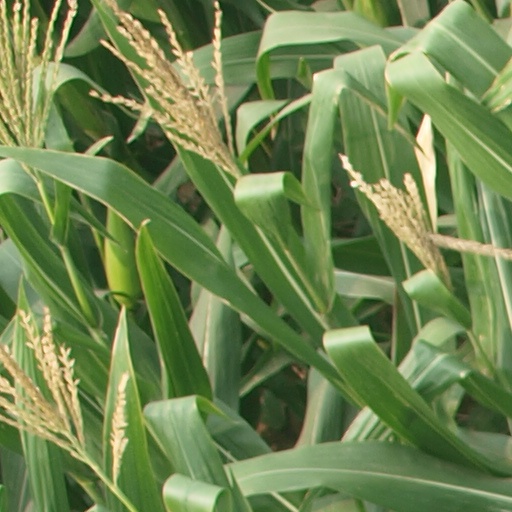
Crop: maize; corn